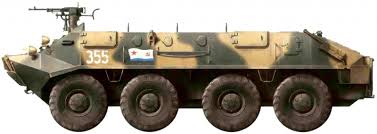
Label: BTR